Kjeller Airfield

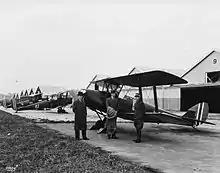
De Havilland Tiger Moths of the Norwegian Army Air Service

The airfield was struck by heavy flooding in 1916, 1927, 1931 and 1934. Because of the recurring floods, the army decided to conduct drainage of the field. Because the creek Sogna flowed between the two sections of the airport, it was desired to build a connection between the two. Sogna was placed in a pipeline, allowing it to bypass the aerodrome on its way to Nitelva. Construction started in 1929, but lack of funding delayed completion until 1934. From 1932 the school introduced license-built variants of the De Havilland Moth and Tiger Moth.